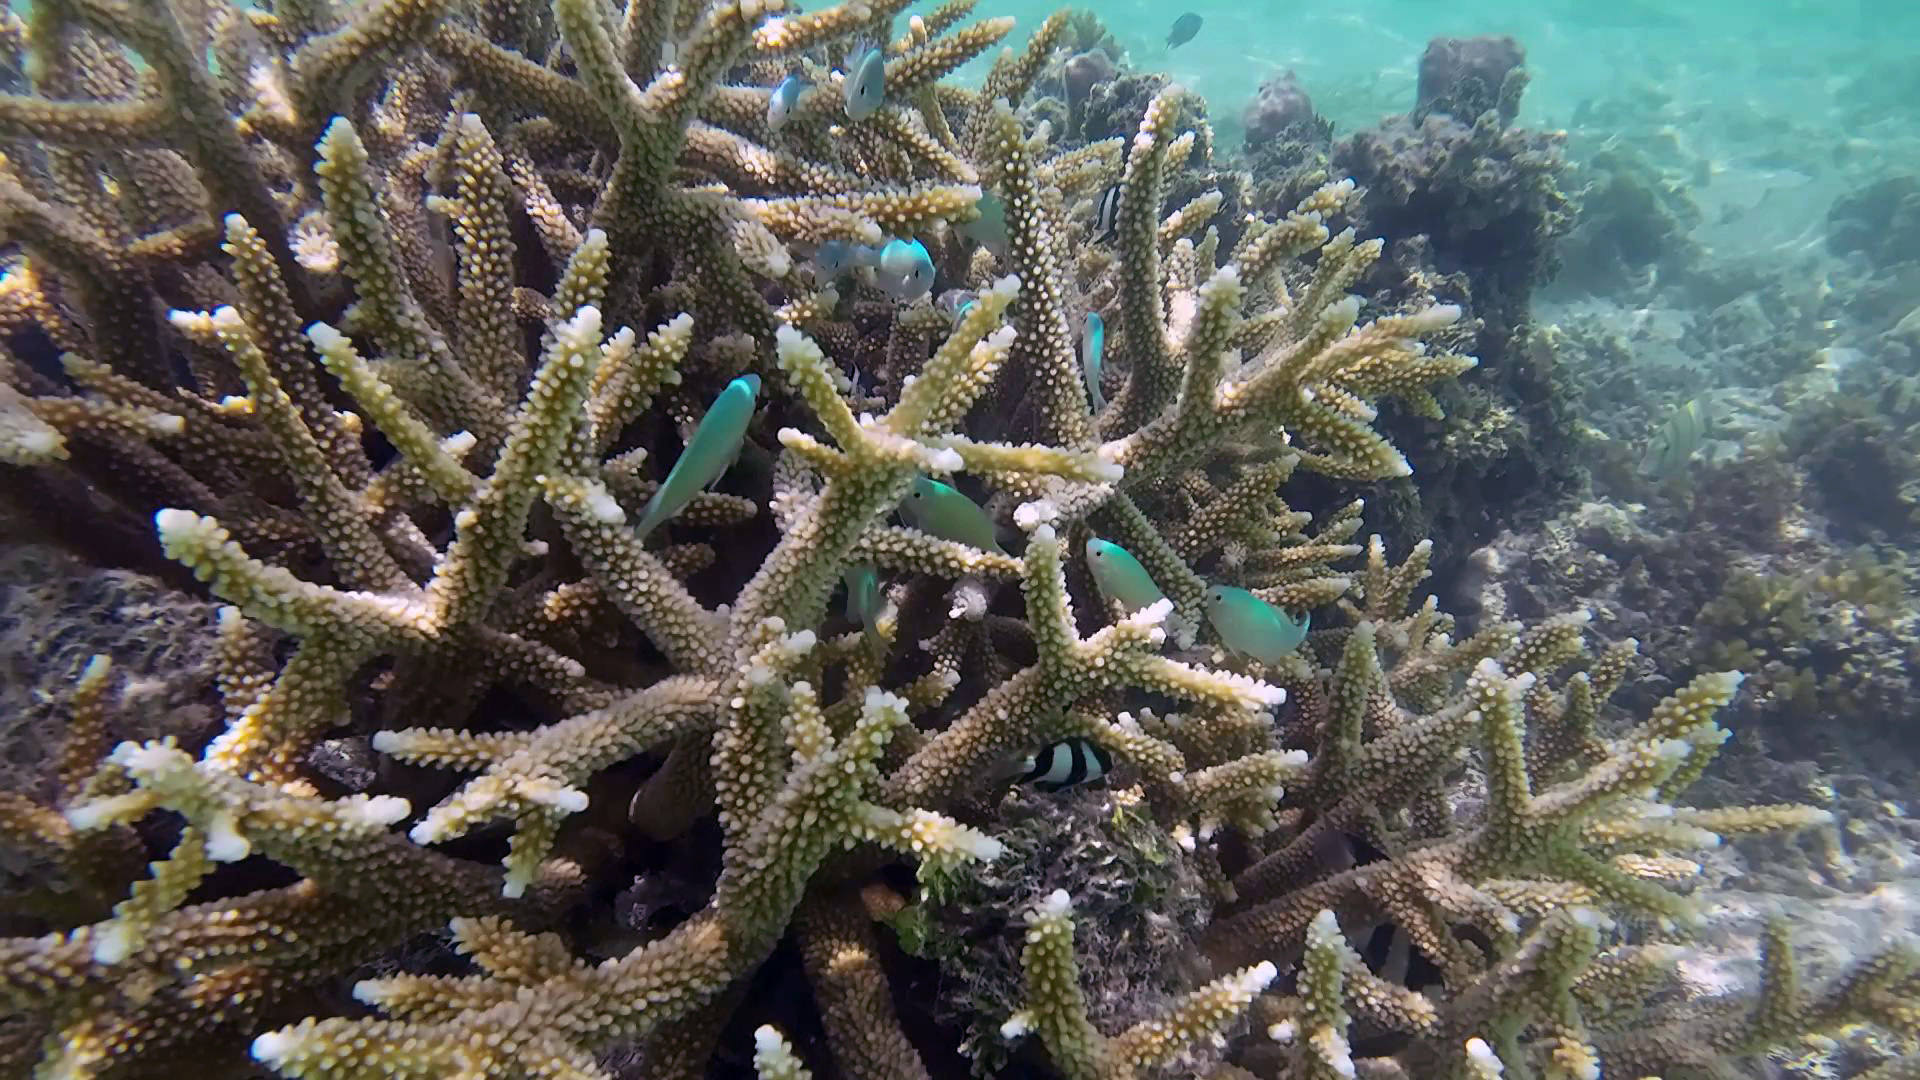
Chromis viridis (Blue-green Chromis)